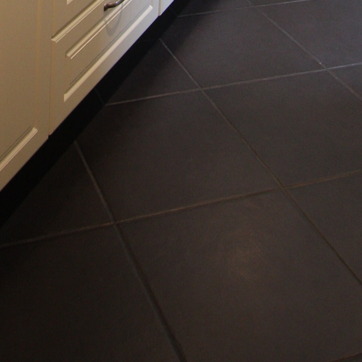
Material: tile